Transformer types

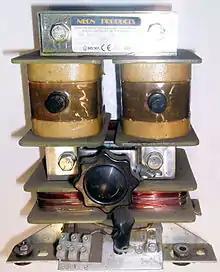
Leakage transformer

A leakage transformer, also called a stray-field transformer, has a significantly higher leakage inductance than other transformers, sometimes increased by a magnetic bypass or shunt in its core between primary and secondary, which is sometimes adjustable with a set screw. This provides a transformer with an inherent current limitation due to the loose coupling between its primary and the secondary windings. The adjustable short-circuit inductance acts as a current limiting parameter.